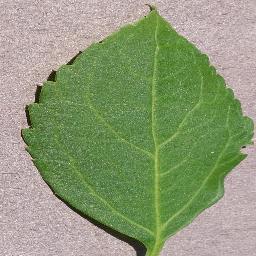
Label: Cherry___healthy